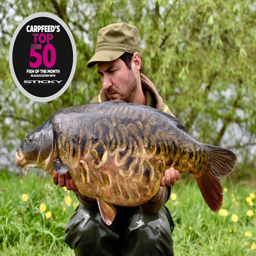
the best looking fish of the year so far ?